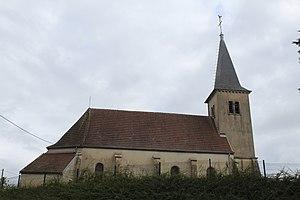
Église Saint-Vincent des Deux-Fays
Les Deux-Fays est une commune française située dans le département du Jura en région Bourgogne-Franche-Comté.